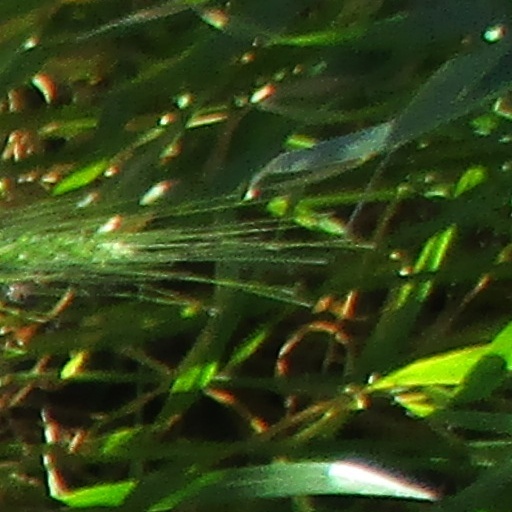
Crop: wheat